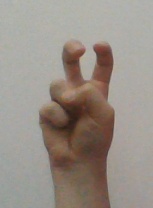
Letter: toot